The Reformers (film)

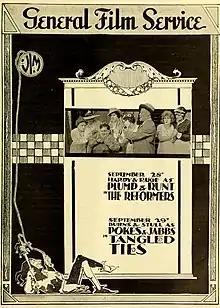

The Reformers is a 1916 American silent comedy film featuring Oliver Hardy.